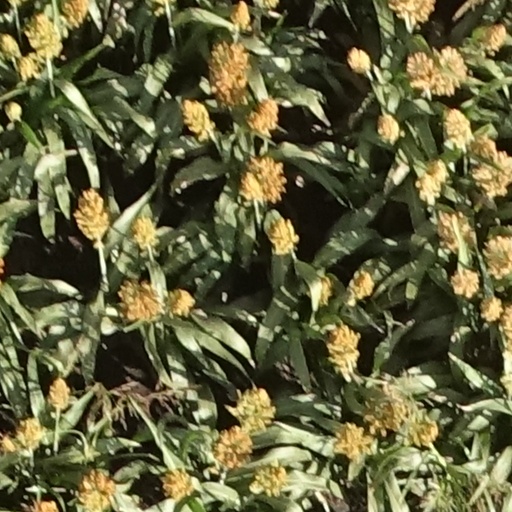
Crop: sorghum